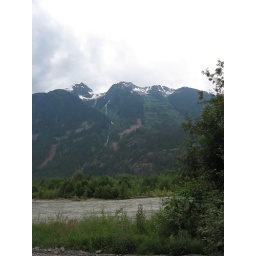
this is along the lilooet forest service road just before the fork in the road leading to hurley pass